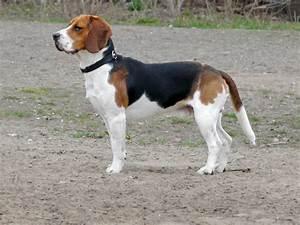
dog